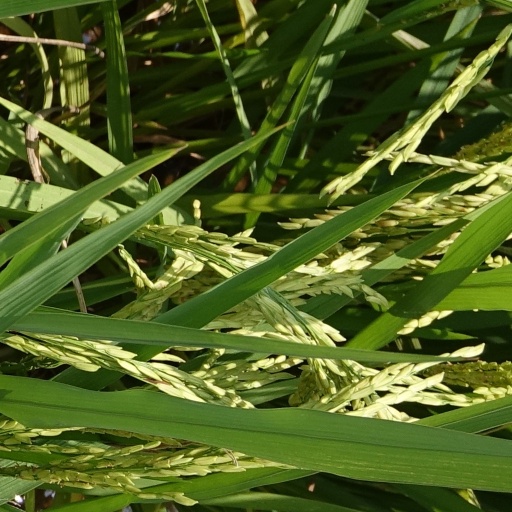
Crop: rice